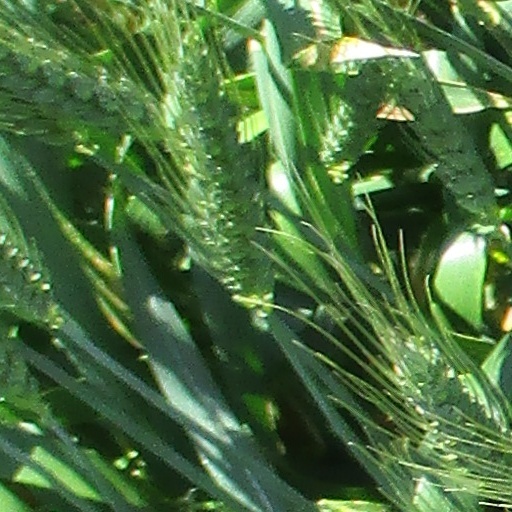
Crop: wheat